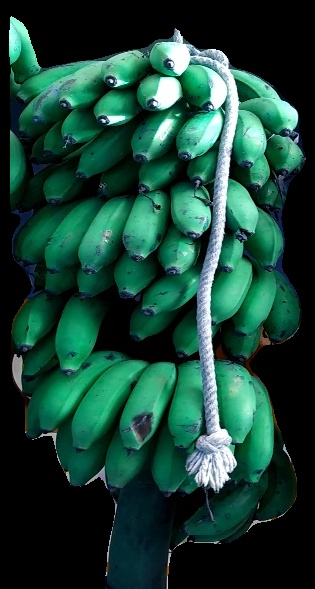
Variety: rasbale
Grade: grade2